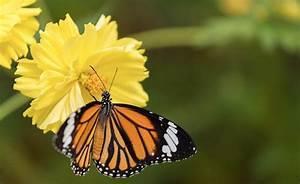
butterfly